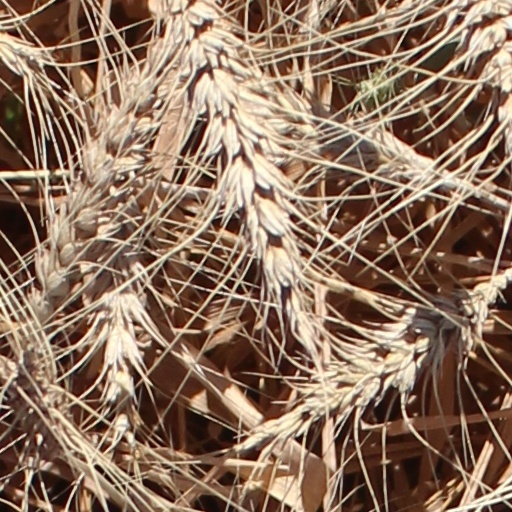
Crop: wheat